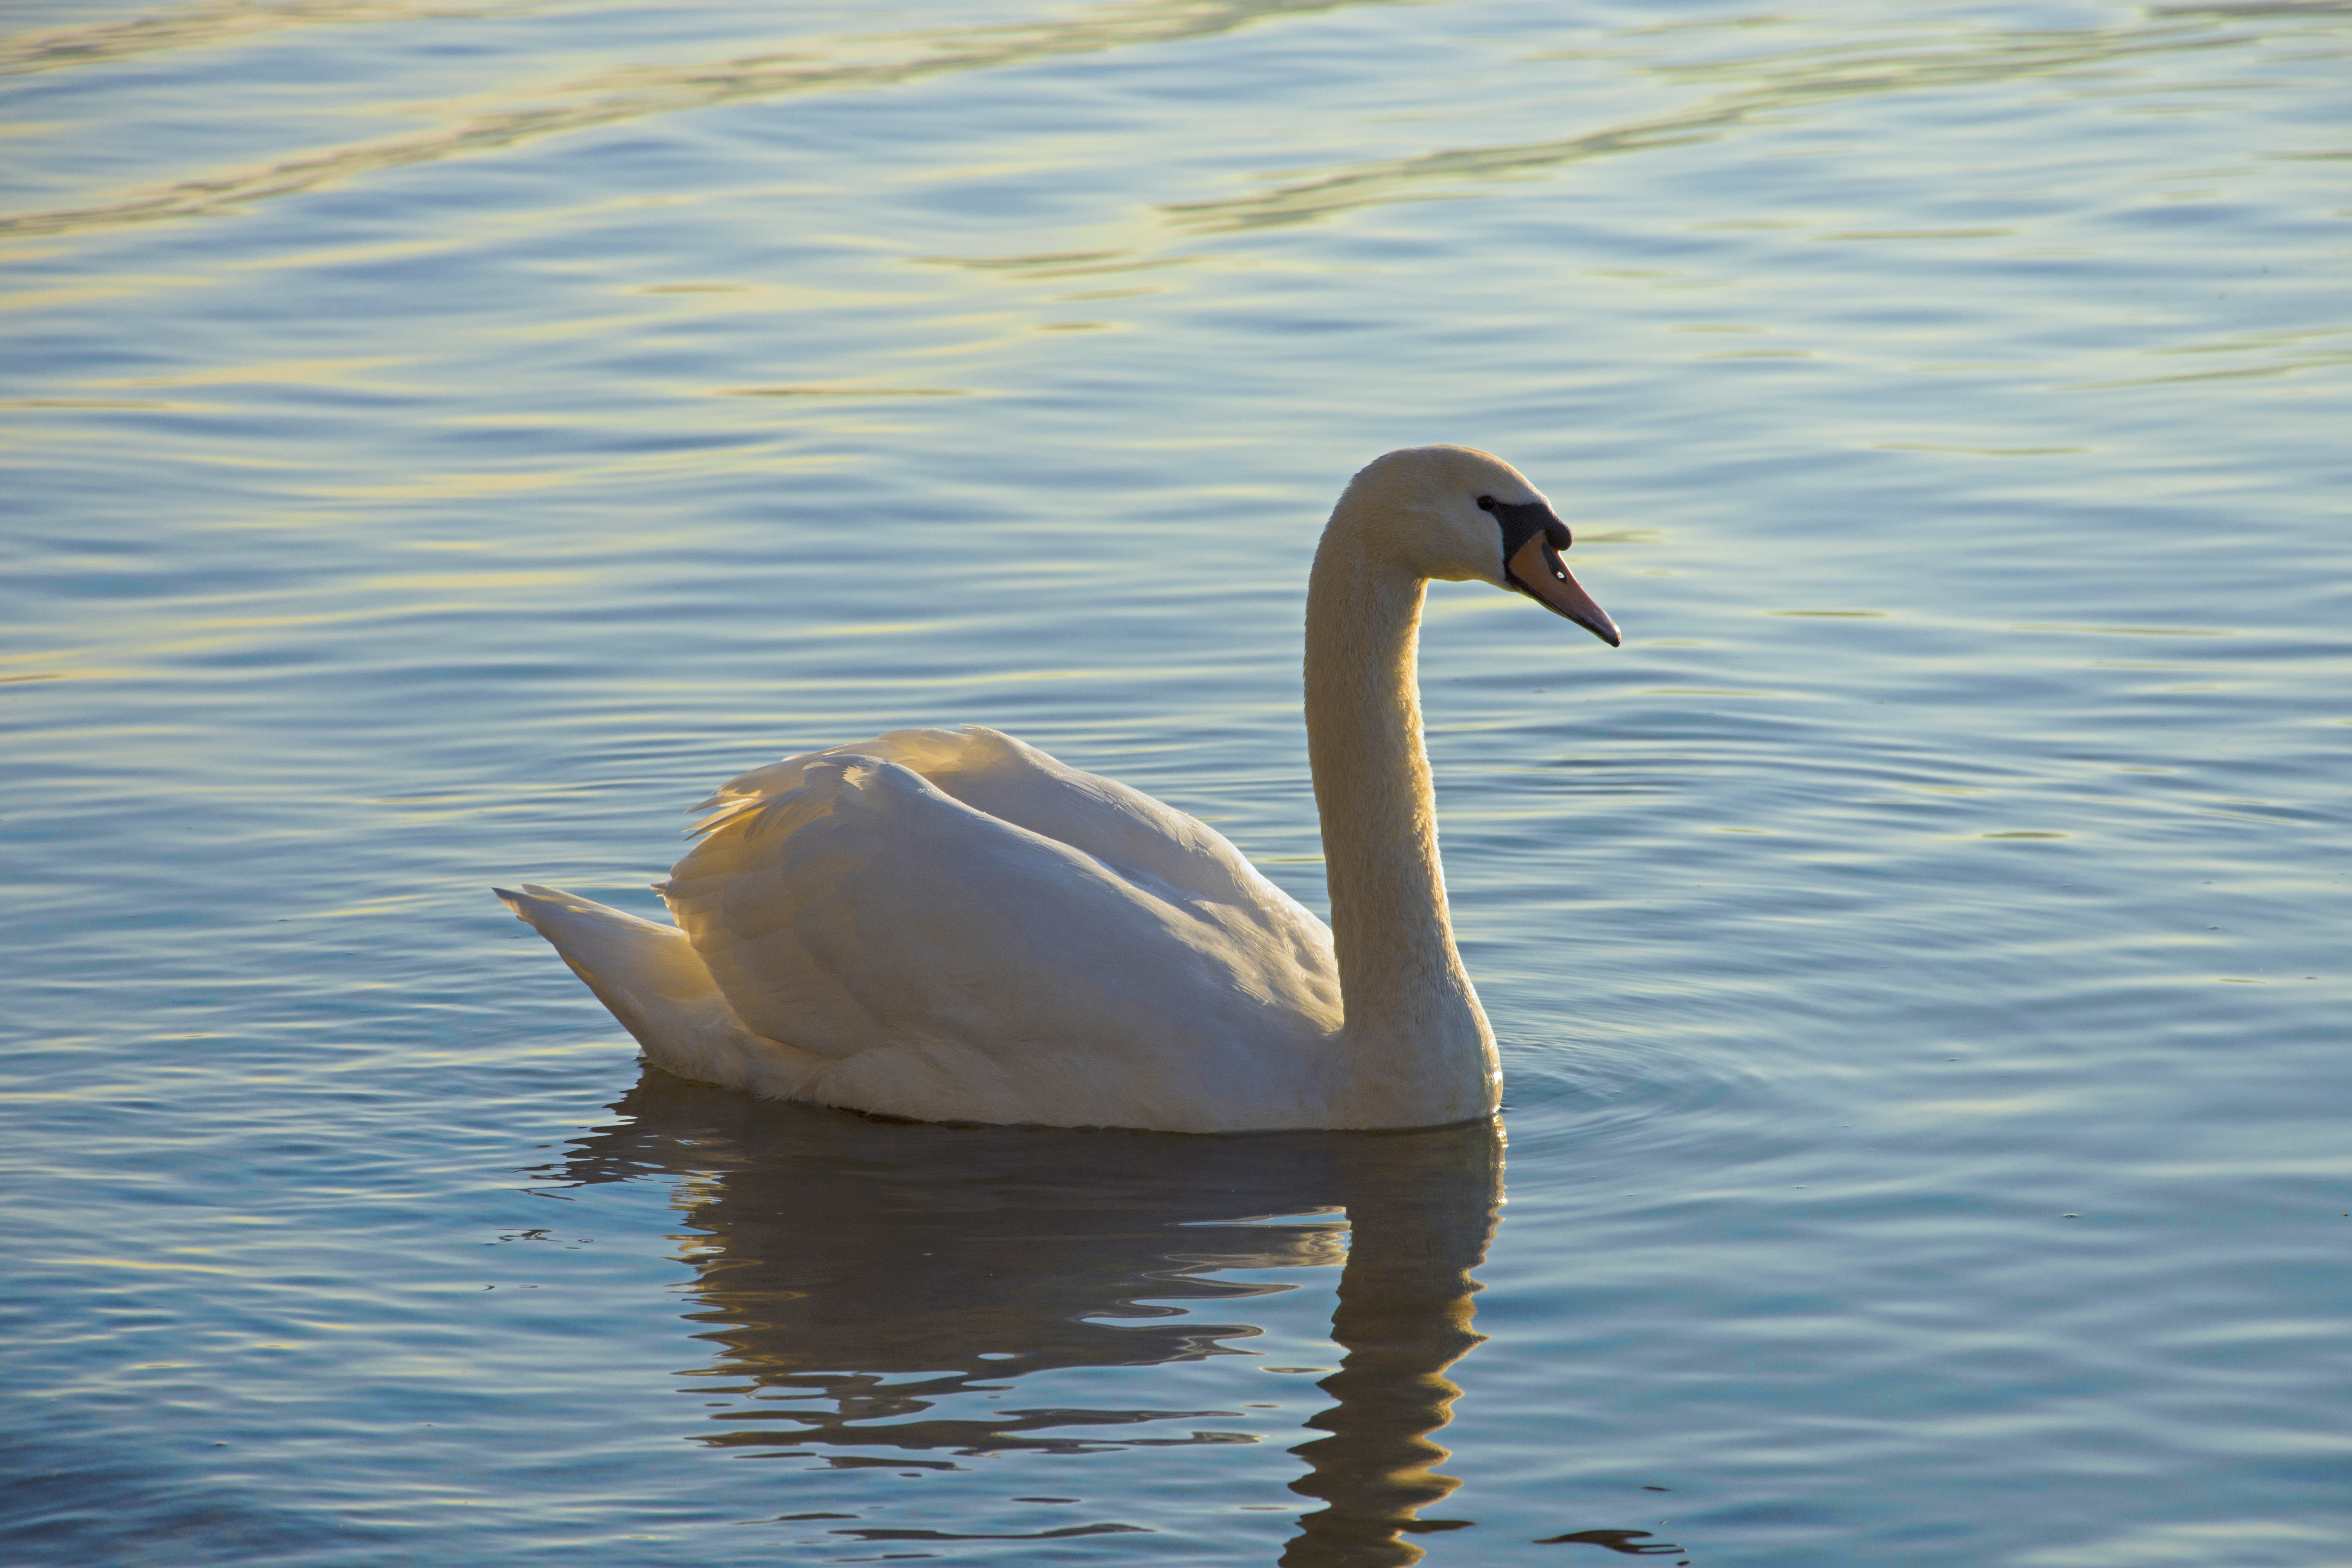
water, bird, wing, white, lake, wildlife, reflection, beak, feather, fauna, swan, vertebrate, waterfowl, waters, water bird, animal world, white swan, ducks geese and swans